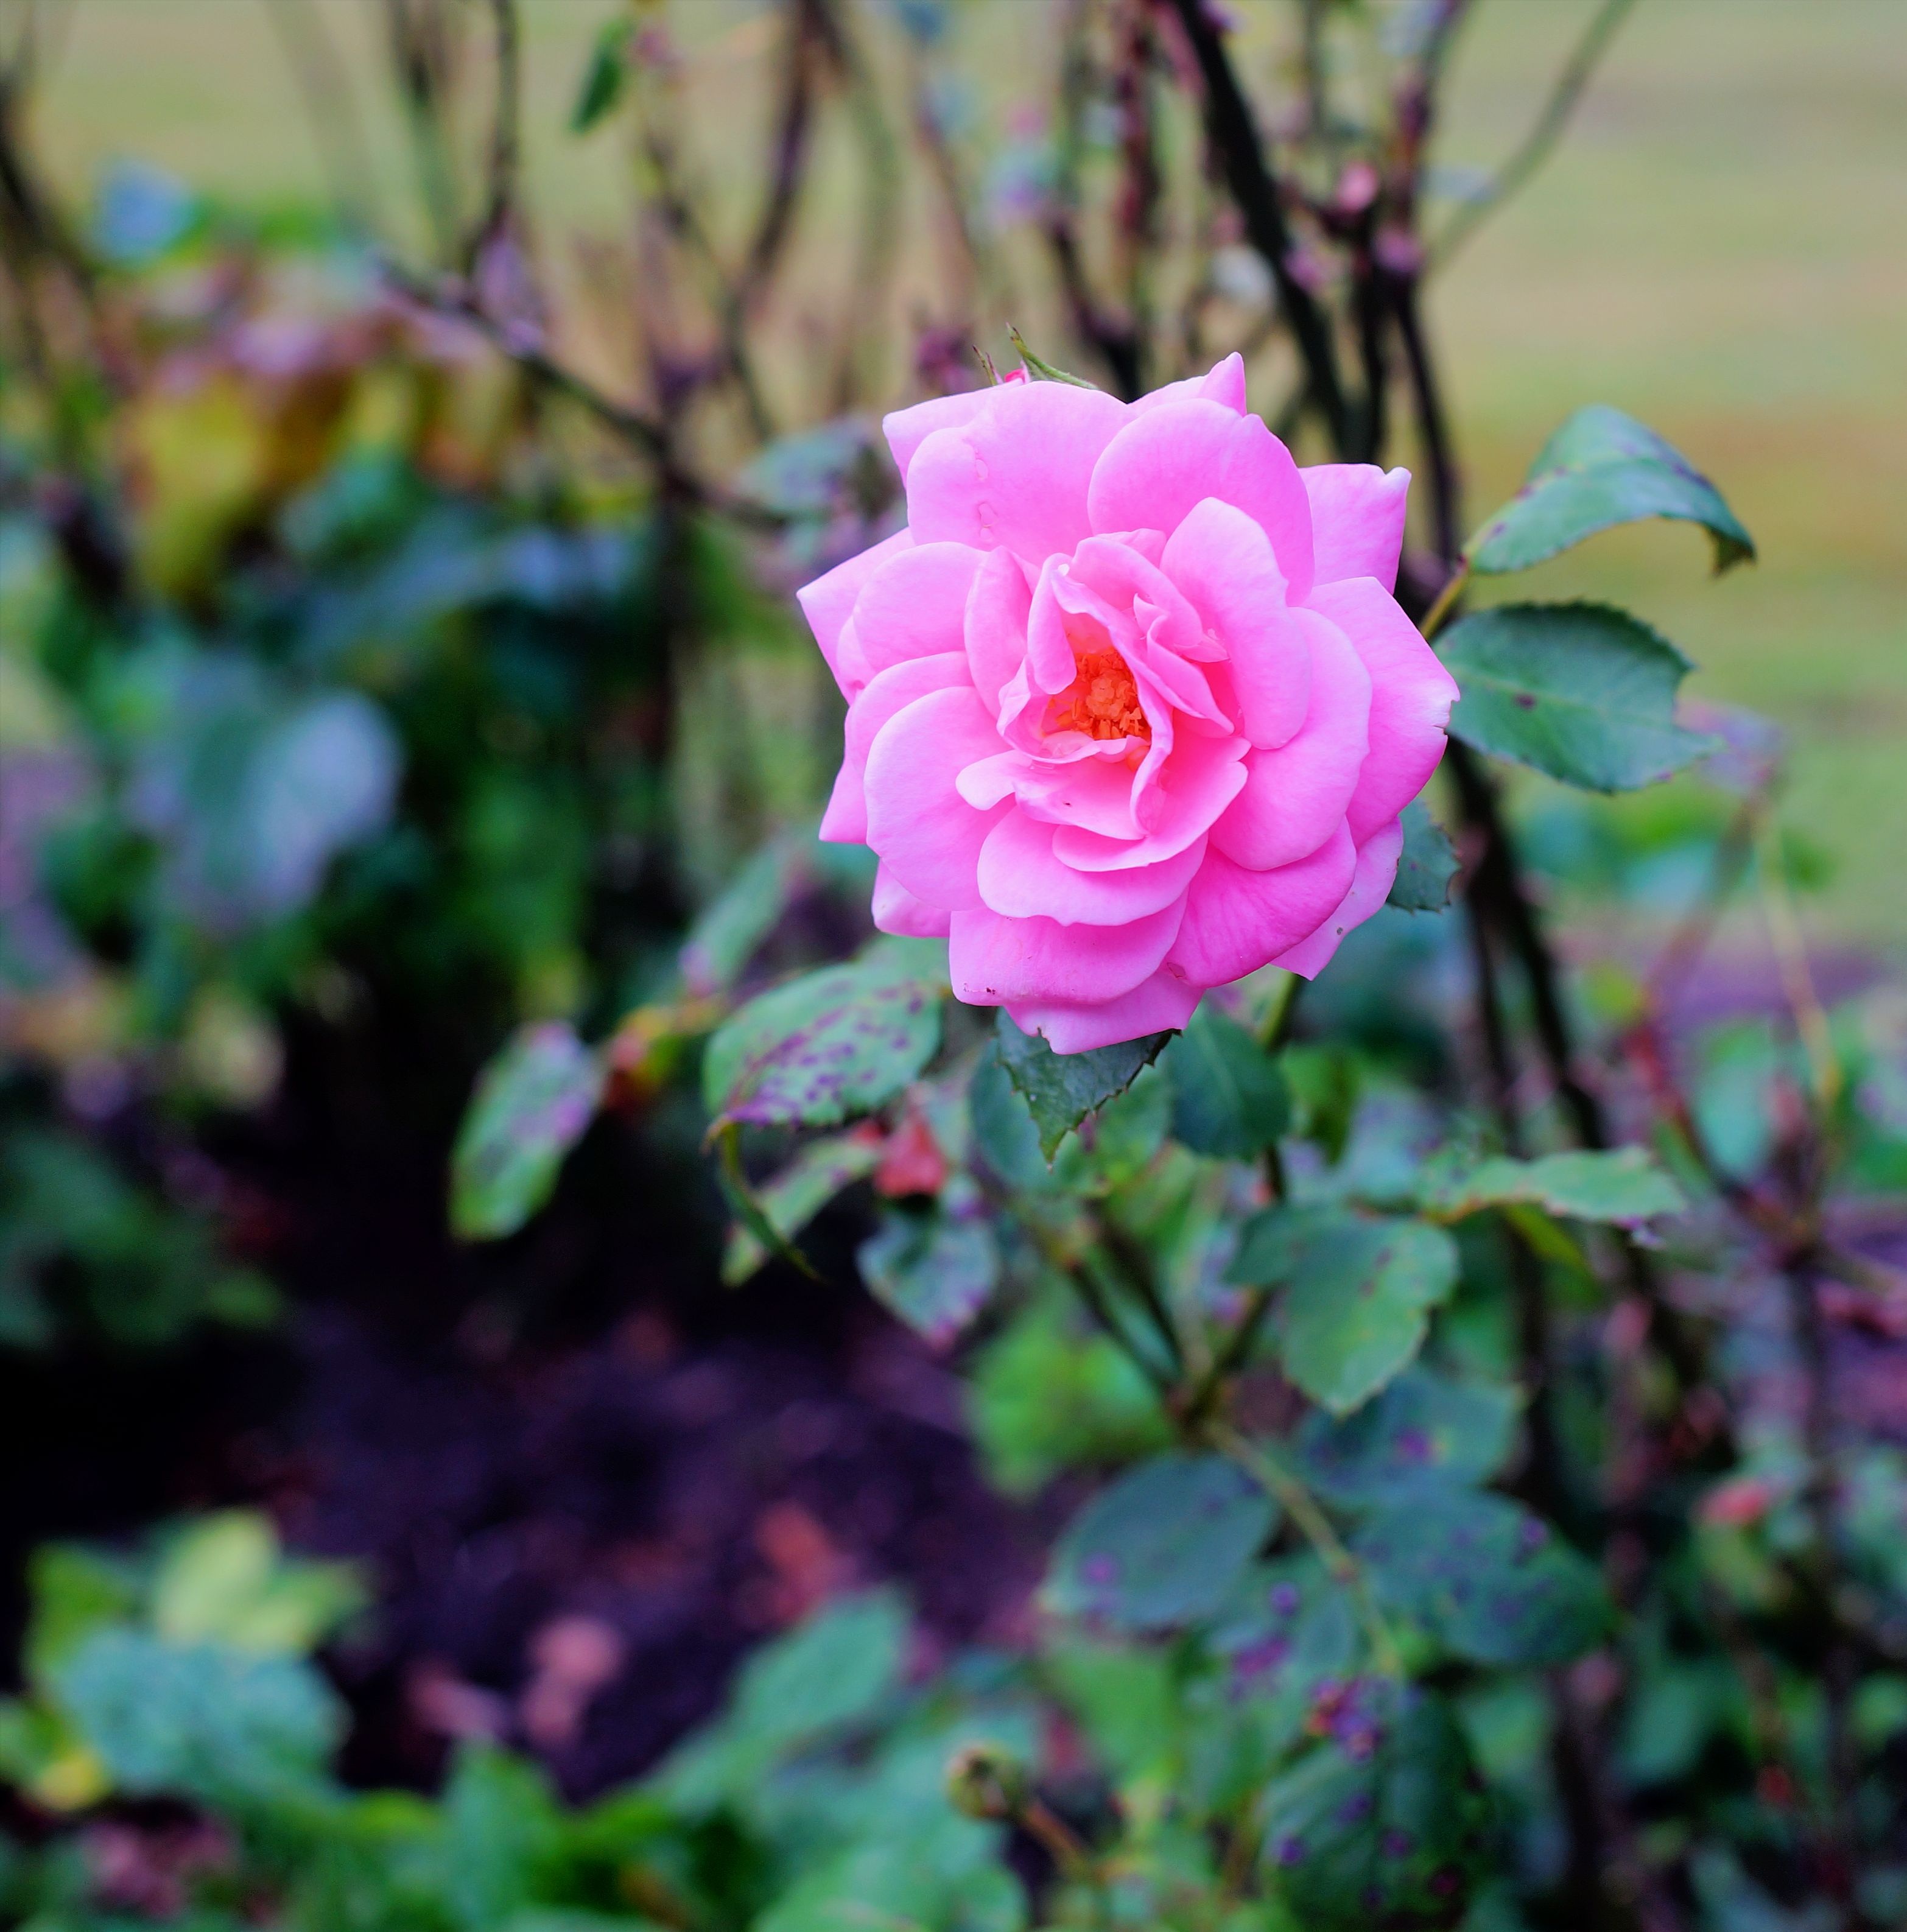
nature, blossom, plant, flower, petal, bloom, summer, rose, botany, garden, pink, close, flora, shrub, flowering plant, garden roses, rose family, rained out, land plant, rose order